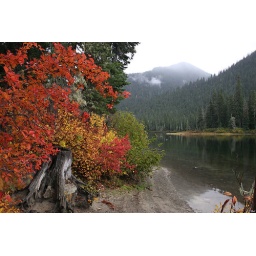
Cooper Lake is a small mountain lake northwest of Cle Elum Lake in Mount Baker Snoqualmie National Forest, Washington, USA.